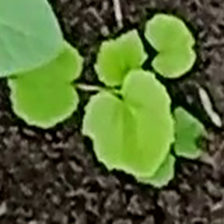
Weed species: Little_Mallow(Malva parviflora)